Theodore Maiman

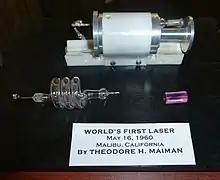
World's first laser

Their work was stimulated by a 1958 paper by Arthur L. Schawlow and Charles H. Townes offering theoretical analysis and a proposal for a gaseous system using potassium vapor excited by a potassium lamp. However Maiman identified multiple flaws in the Schawlow-Townes proposal and the reason for their rejection of a solid-state design, including a significant difference in the band-gap nature of pink rubies and red rubies, and pursued his own vision: "I was the only one that analyzed ruby in enough detail to have the confidence to stick with it." His successful design used synthetic pink ruby crystal grown by the Linde Division of Union Carbide as the active laser medium and a helical xenon flash lamp as the excitation source. As Townes later wrote, "Maiman's laser had several aspects not considered in our theoretical paper, nor discussed by others before the ruby demonstration." One piece of evidence that convinced Maiman (and later the world) that he had lased pink ruby was that "when the crystal was pushed above threshold, we observed a brightness ratio" of the twin red lines "of more than 50 times".